In the Days of the Comet

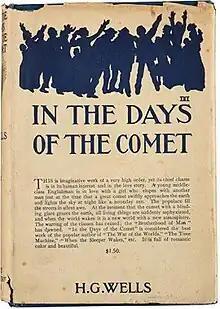
First US edition

In the Days of the Comet is a 1906 science fiction novel by H. G. Wells in which humanity is "exalted" when a comet causes "the nitrogen of the air, the old "azote"," to "change out of itself" and become "a respirable gas, differing indeed from oxygen, but helping and sustaining its action, a bath of strength and healing for nerve and brain." The result: "The great Change has come for evermore, happiness and beauty are our atmosphere, there is peace on earth and good will to all men."